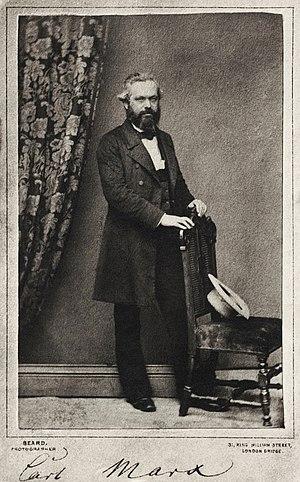
Christian Johann Heinrich Heine [ˈkʁɪsti̯an ˈjoːhan ˈhaɪnʁɪç ˈhaɪnə], né le 13 décembre 1797 à Düsseldorf, Duché de Berg, sous le nom de Harry Heine et mort le 17 février 1856 à Paris sous le nom de Henri Heine, est un écrivain allemand du XIXᵉ siècle.
Vulgarisé au XIXᵉ siècle, le mot « humanisme » renvoie à une conception du monde prenant son essor au XIVᵉ siècle en Italie, puis au XVᵉ siècle dans les Flandres et enfin dans l'ensemble de l'Europe occidentale, quand émerge une nouvelle classe sociale, la bourgeoisie, qui - exerçant des activités commerçantes lucratives ou politiques - s'émancipe peu à peu de l'influence de l'Église catholique. Le concept d'humanisme se caractérise donc par l'esprit de laïcité qui s'inscrit en contrepoint de la crise de confiance qui affecte l'Église : les hommes n'éprouvent plus fondamentalement le besoin de s'en remettre à Dieu pour organiser leurs vies et ils s'estiment capables d'énoncer leurs propres valeurs puis, au travers du droit et de l'intervention étatique, d'instituer les dispositifs visant à les faire respecter et appliquer.